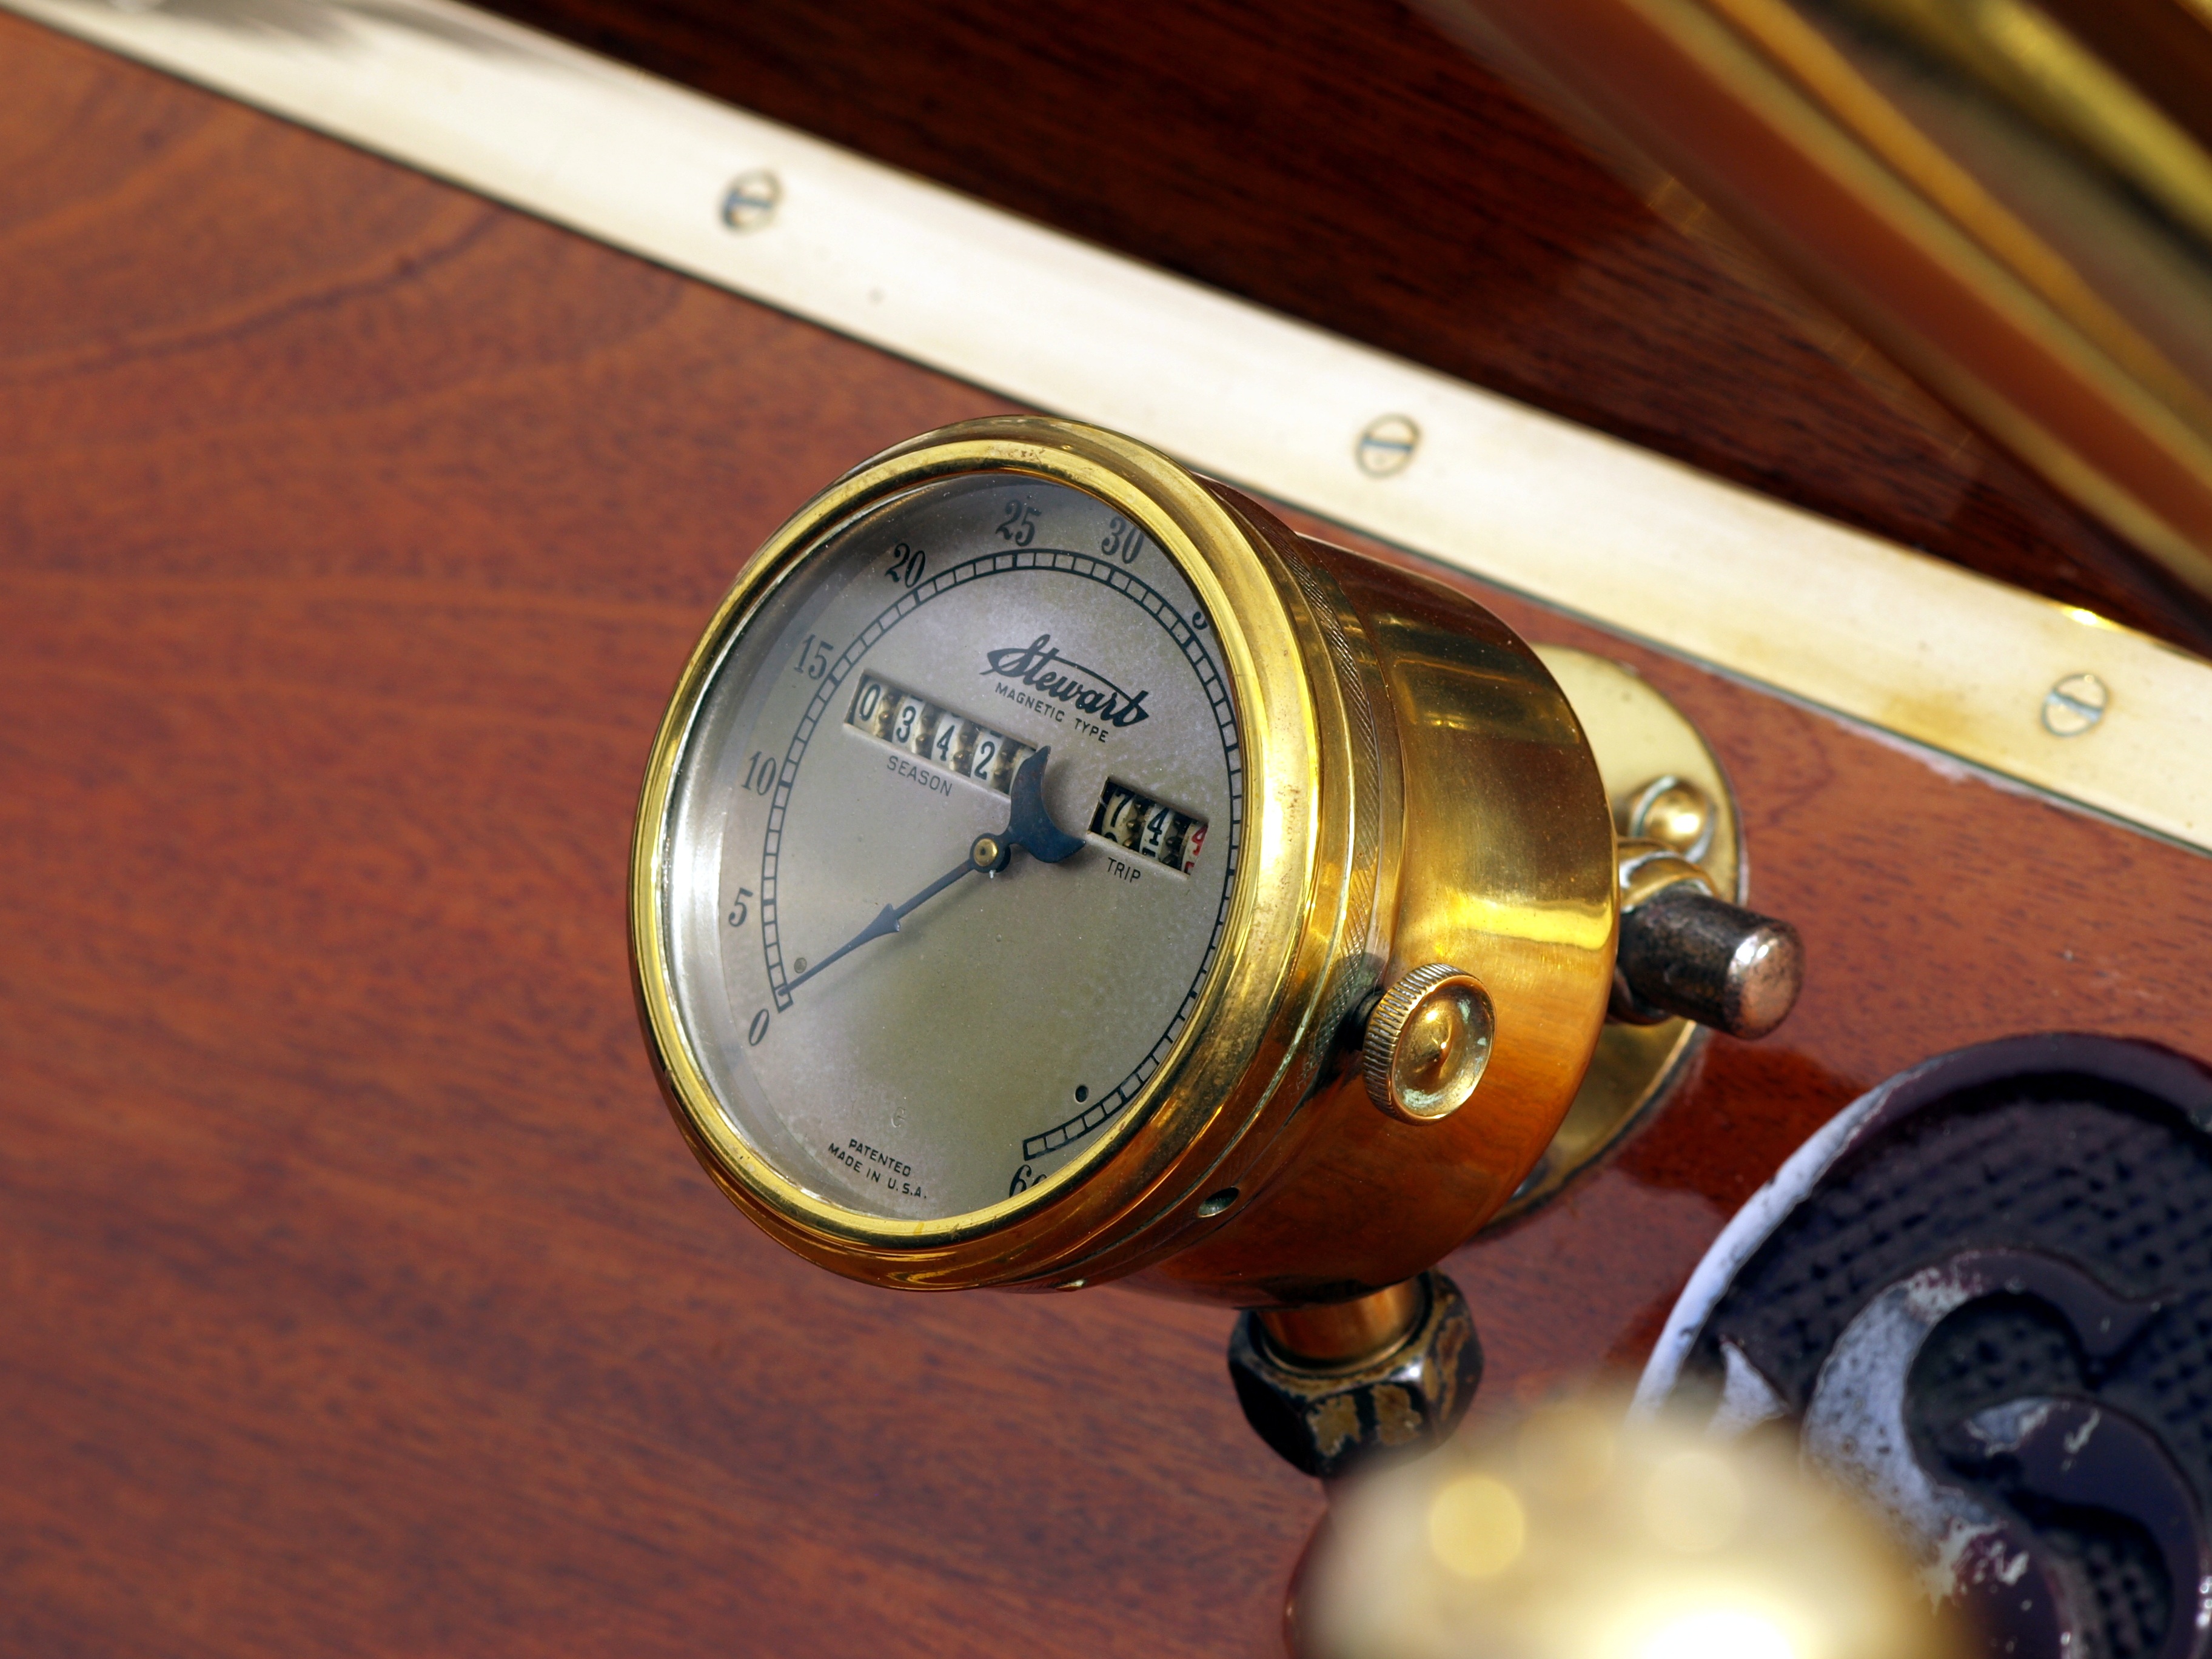
watch, hand, technology, car, automobile, old, vehicle, equipment, instrument, gauge, historic, speed, speedometer, tachometer, measurement, indicator, control, oldtimer, classic